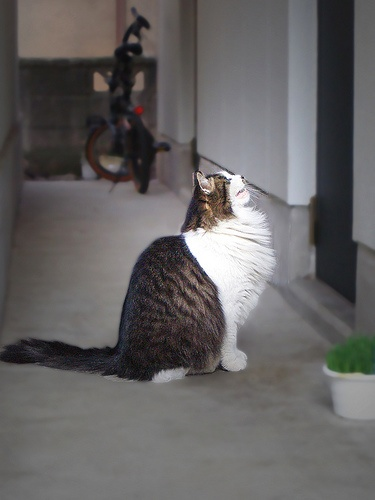
A very pretty gray and white cat looking straight up
a cat that is siting on the ground
a cat gets ready to pounce up the side of a wall
a white cat is sitting in the middle of a hallway
A large cat sitting on the floor looking up at something.